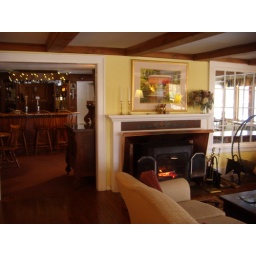
Enjoyed a glass of wine, cheese, and fruit in front of the fire after a cold afternoon's hike.